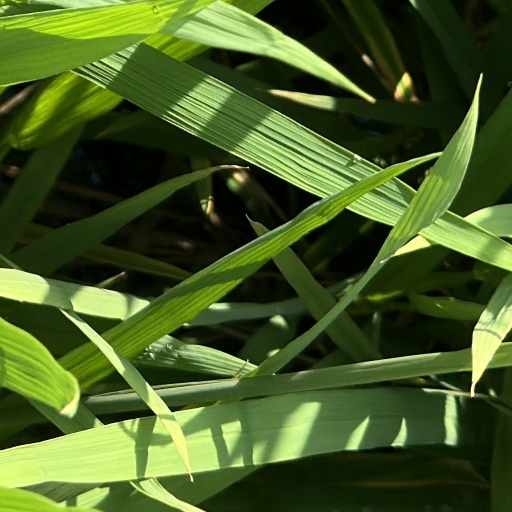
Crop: rice